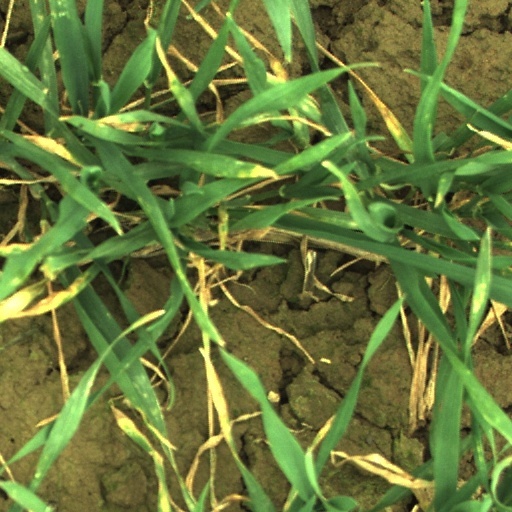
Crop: wheat